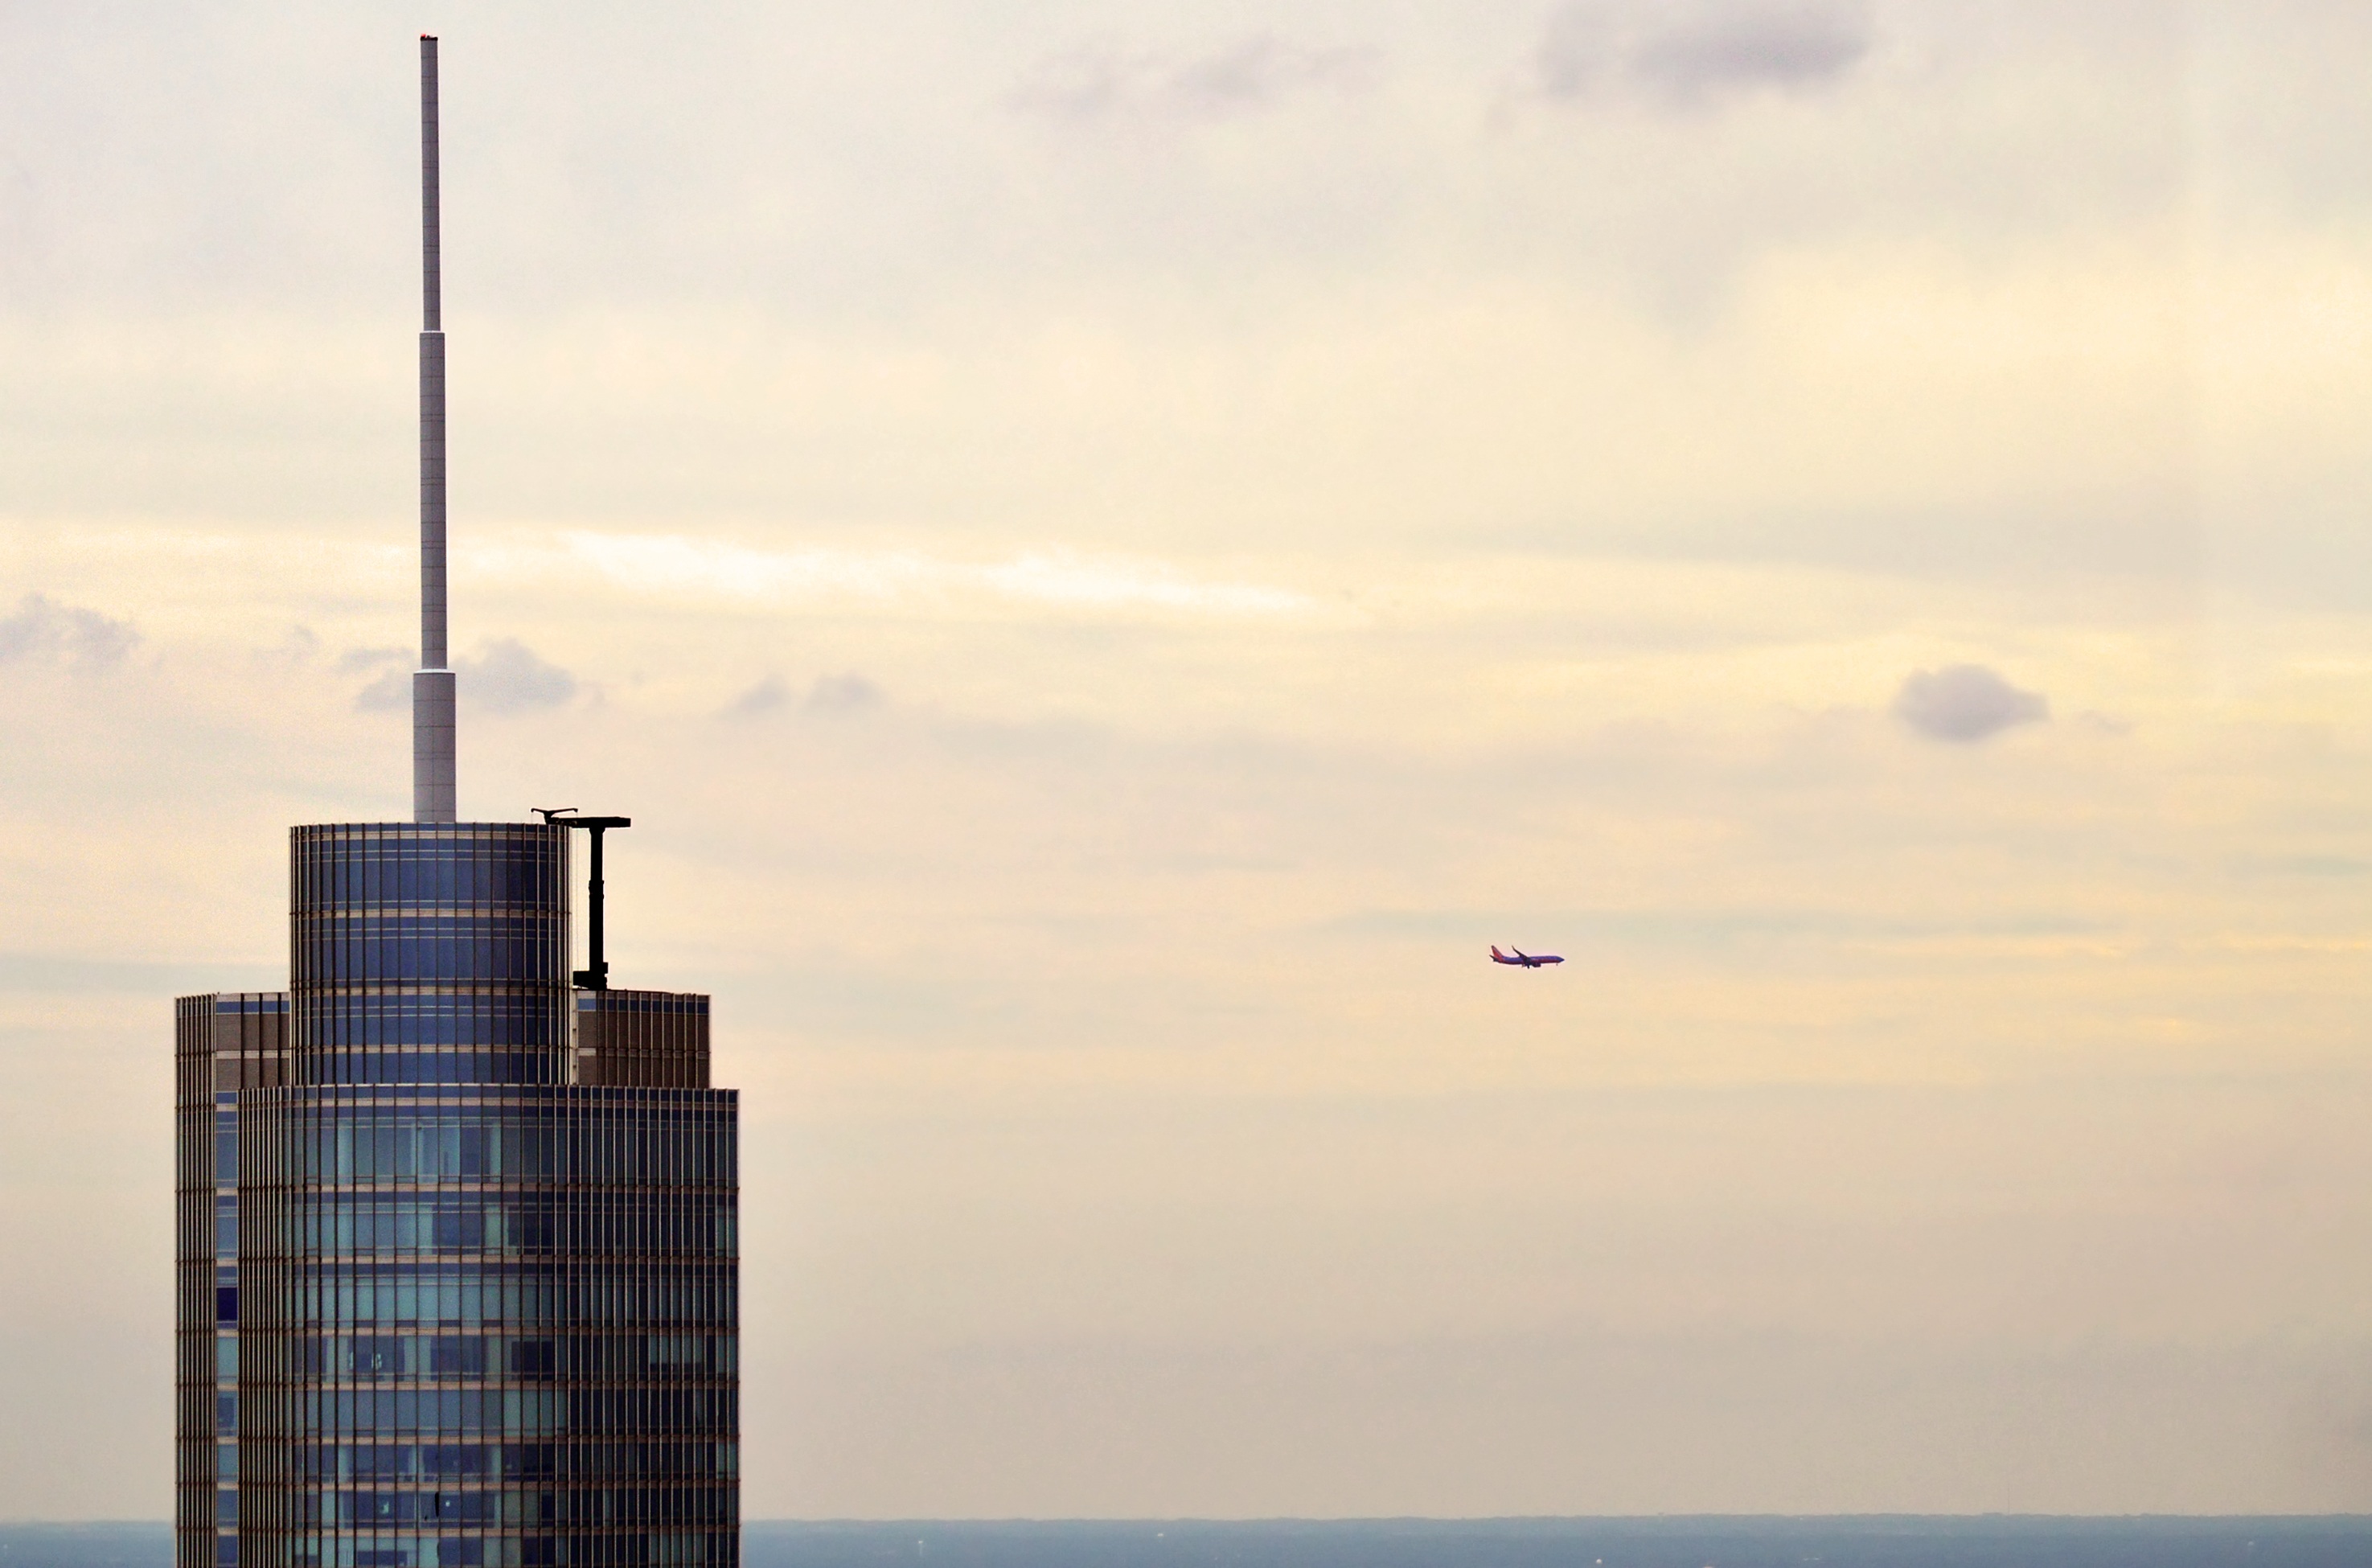
sea, horizon, cloud, architecture, sky, sunset, skyline, morning, building, dawn, city, skyscraper, urban, highrise, cityscape, downtown, airport, summer, airplane, plane, jet, dusk, evening, spring, reflection, tower, america, corporate, chicago, blue, modern, tower block, high rise, above, modern building, illinois, airliner, new, contemporary, landing, top, afternoon, trump, financial, city center, jet airliner, o hare, atmospheric phenomenon, atmosphere of earth